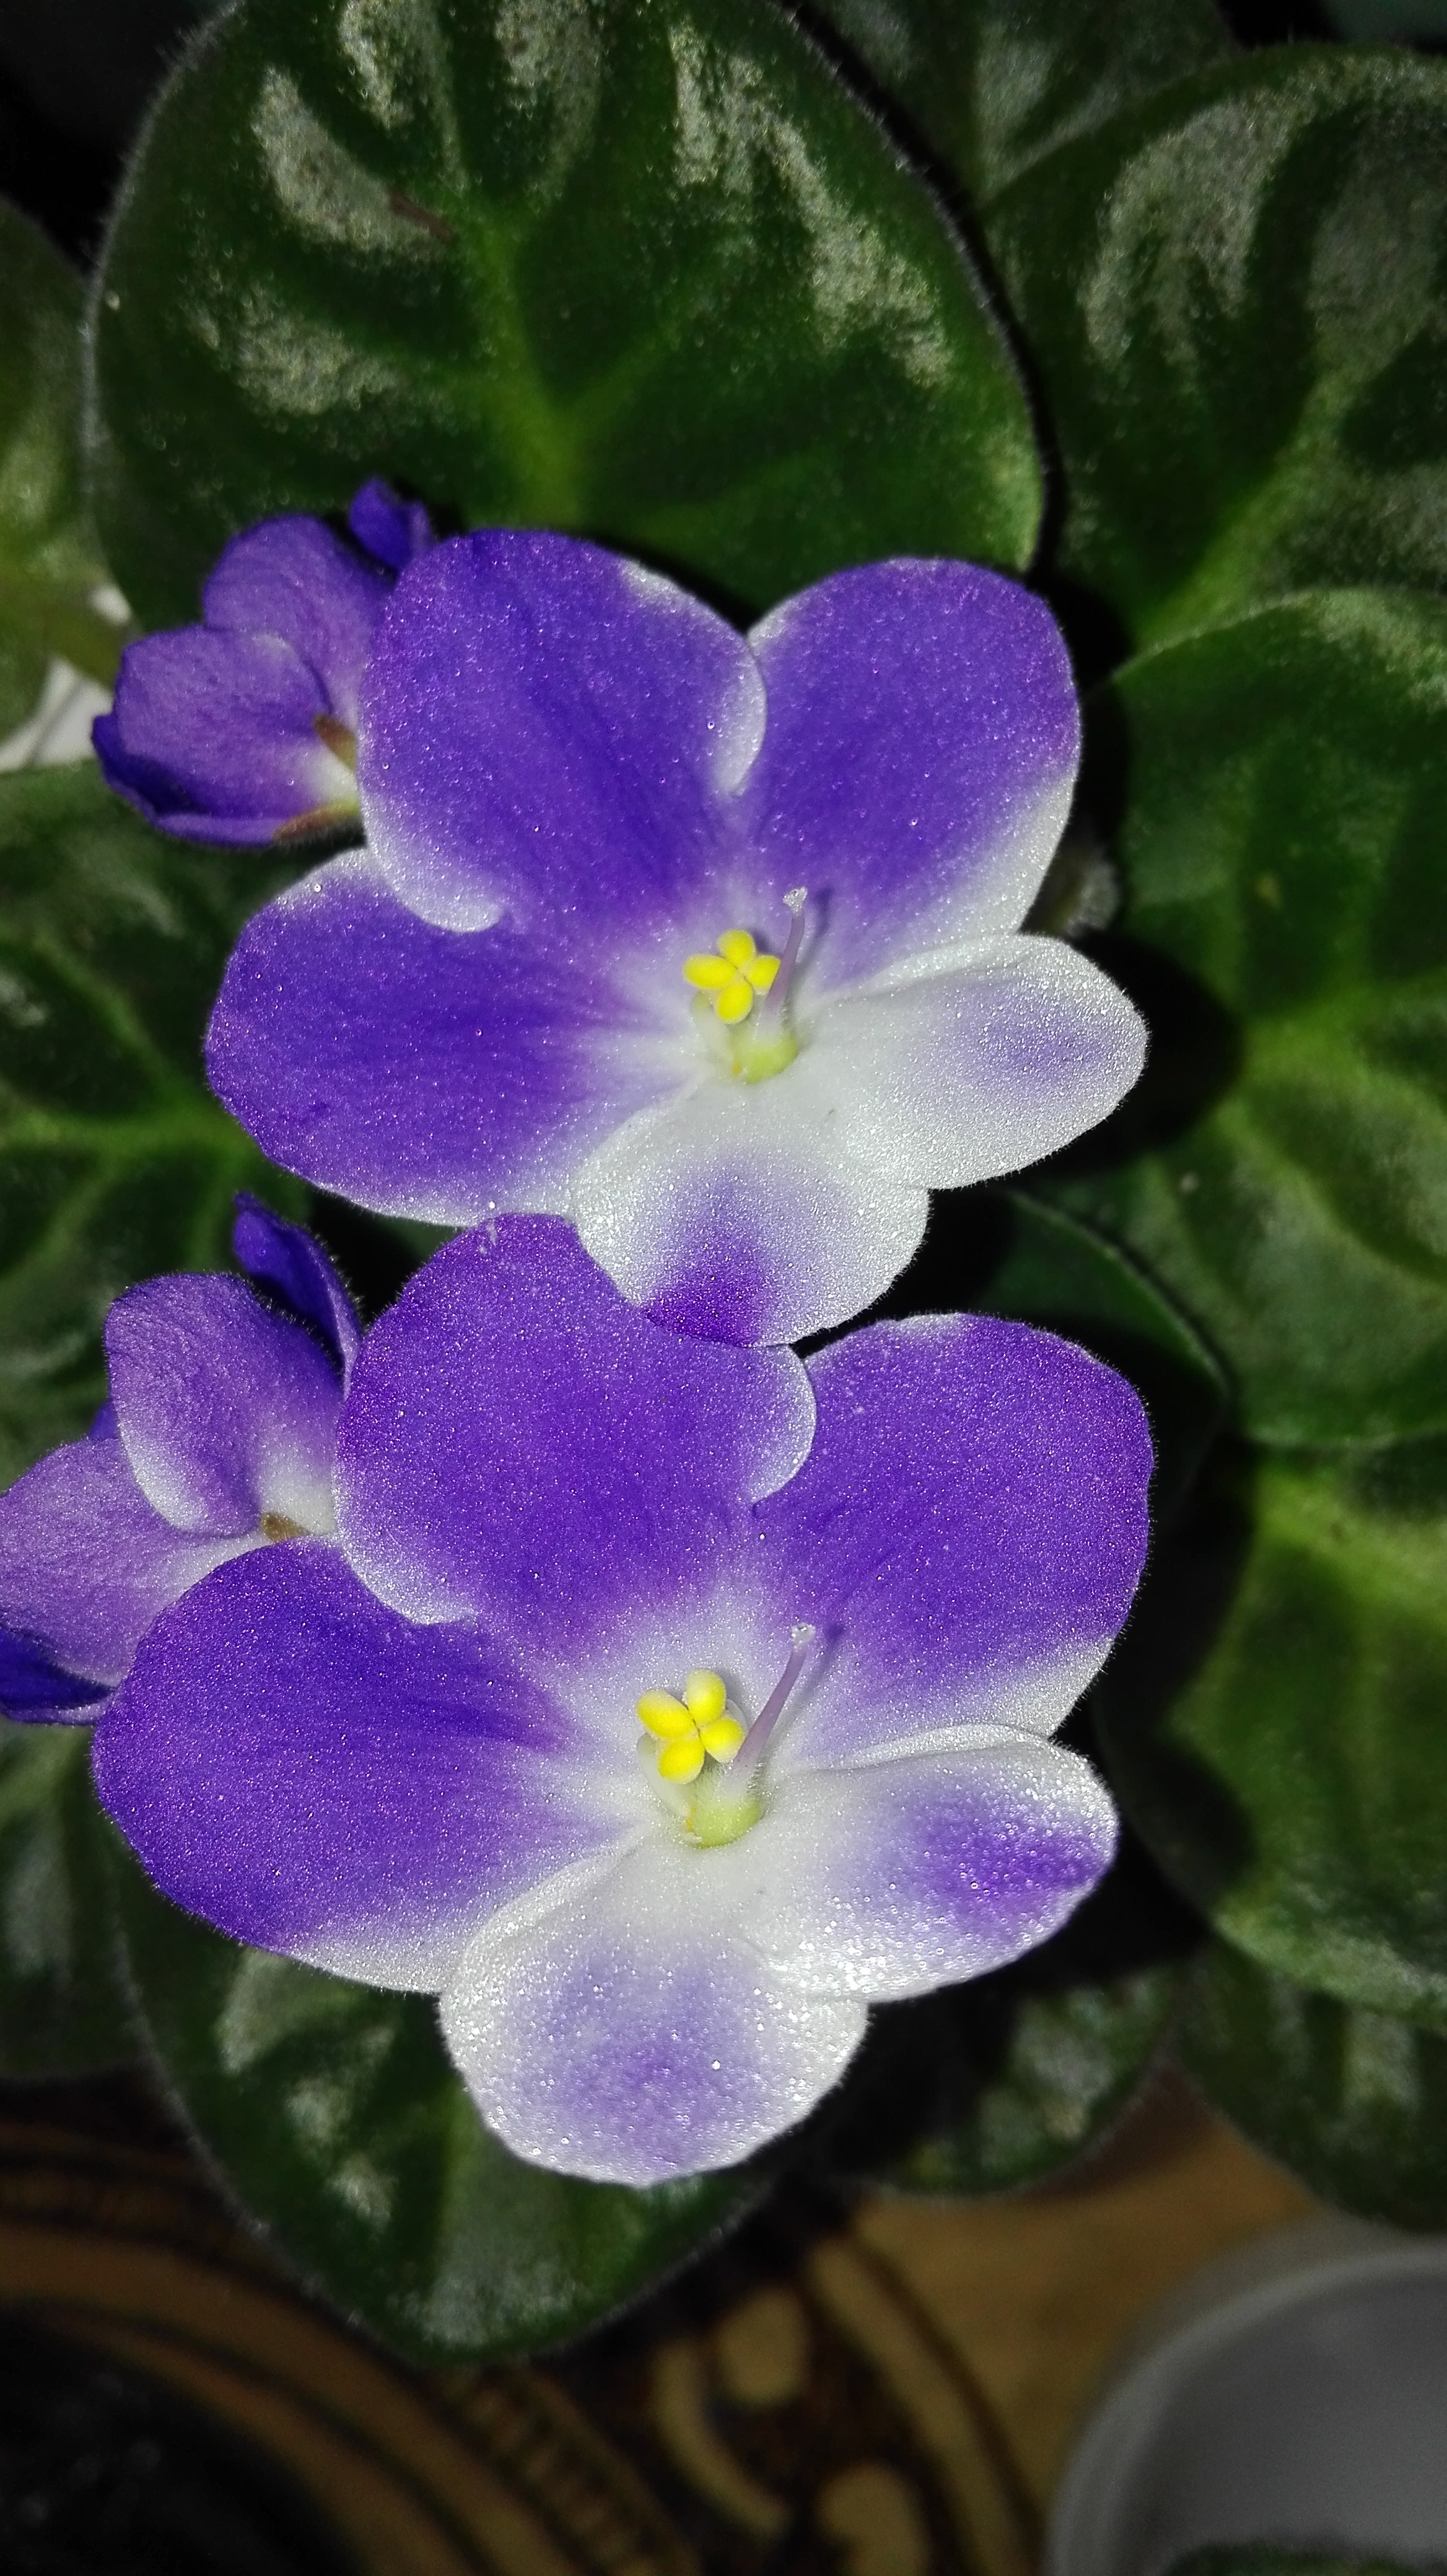
plant, house, flower, petal, botany, flora, flowers, violets, viola, macro photography, flowering plant, annual plant, land plant, violet family